Two Little Imps

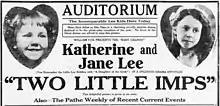
Newspaper advertisement

Two Little Imps is a 1917 American silent comedy film directed by Kenean Buel and starring Jane Lee, Katherine Lee and Leslie Austin.